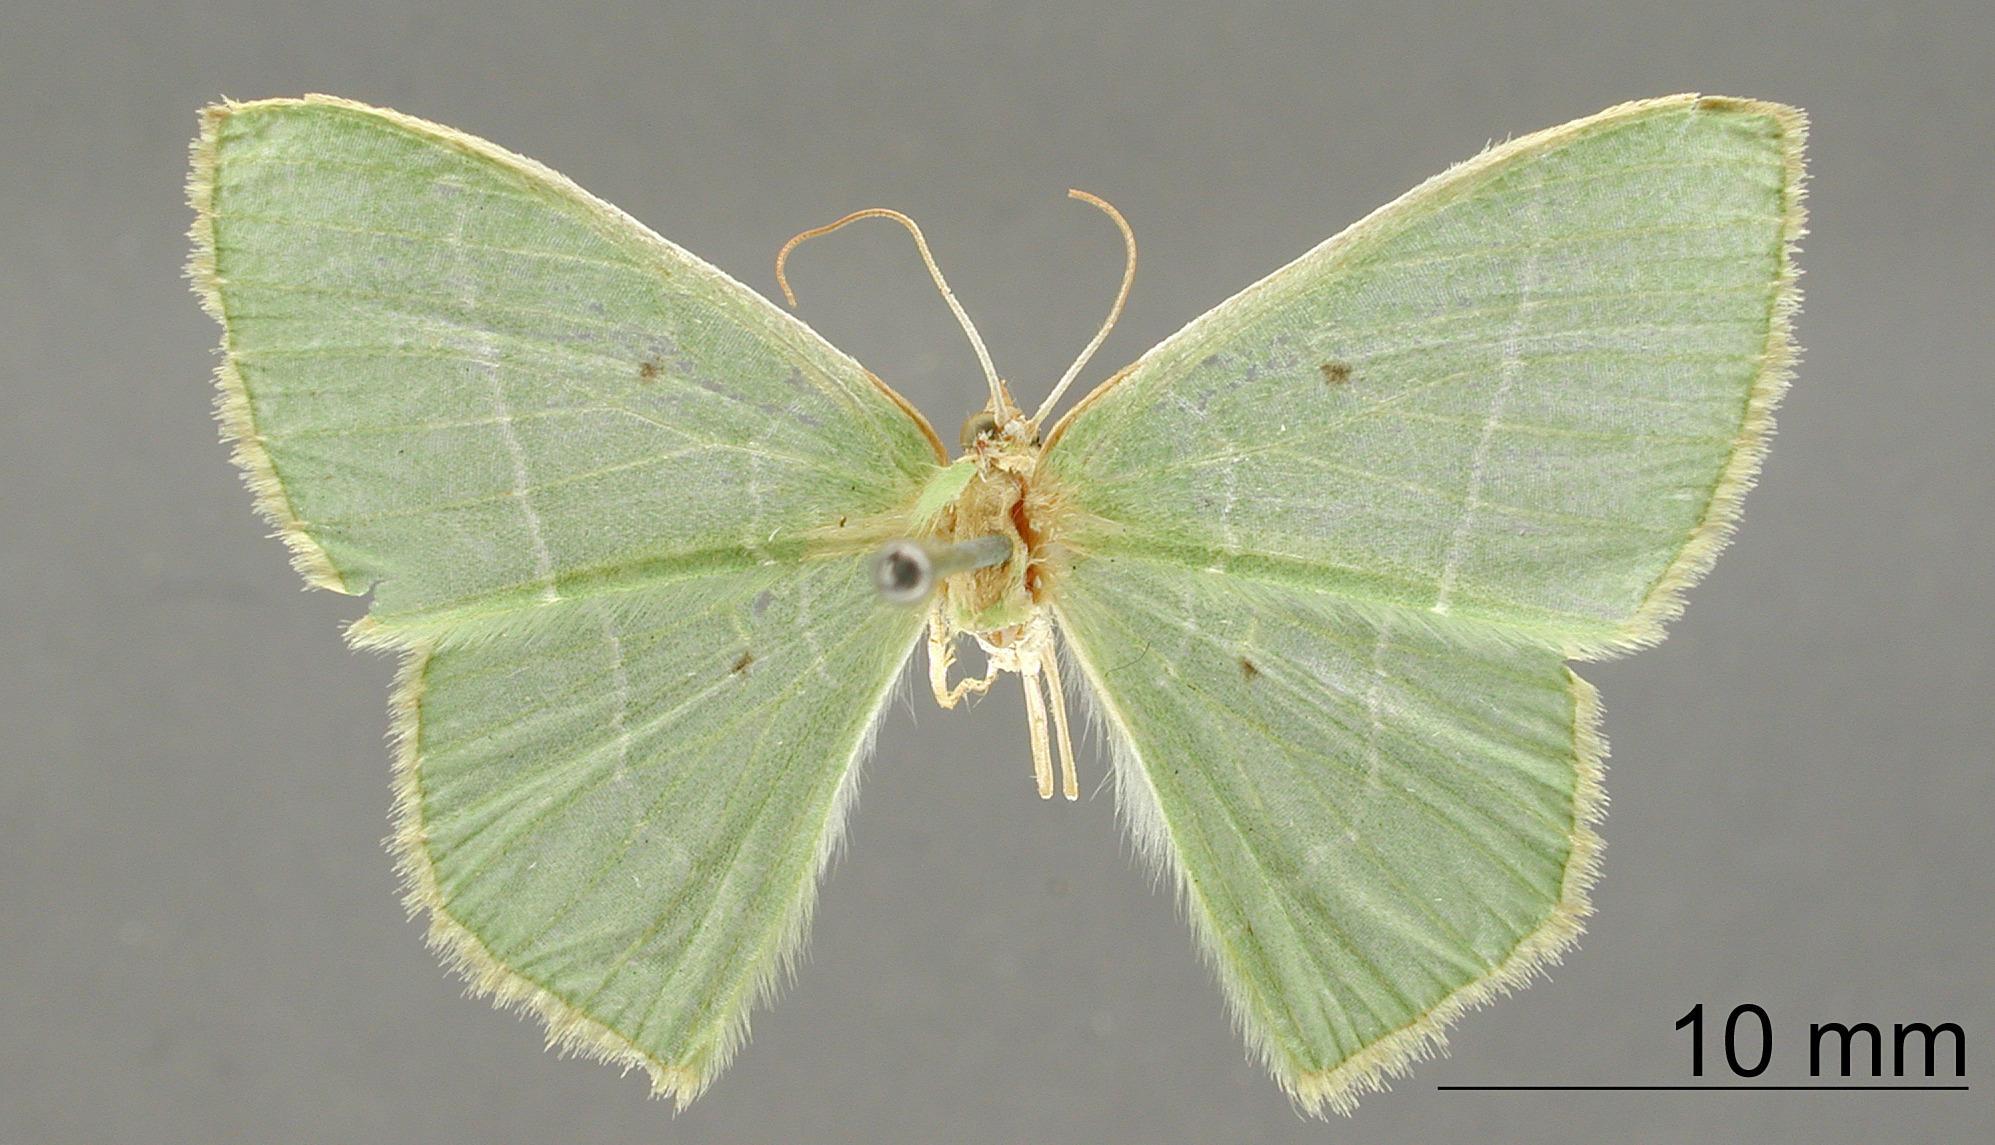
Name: Racheospila nympharia
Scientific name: Racheospila nympharia Schaus, 1912
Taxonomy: Animalia, Arthropoda, Insecta, Lepidoptera, Geometridae, Geometrinae
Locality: Juan Vinas, Cartago, Costa Rica